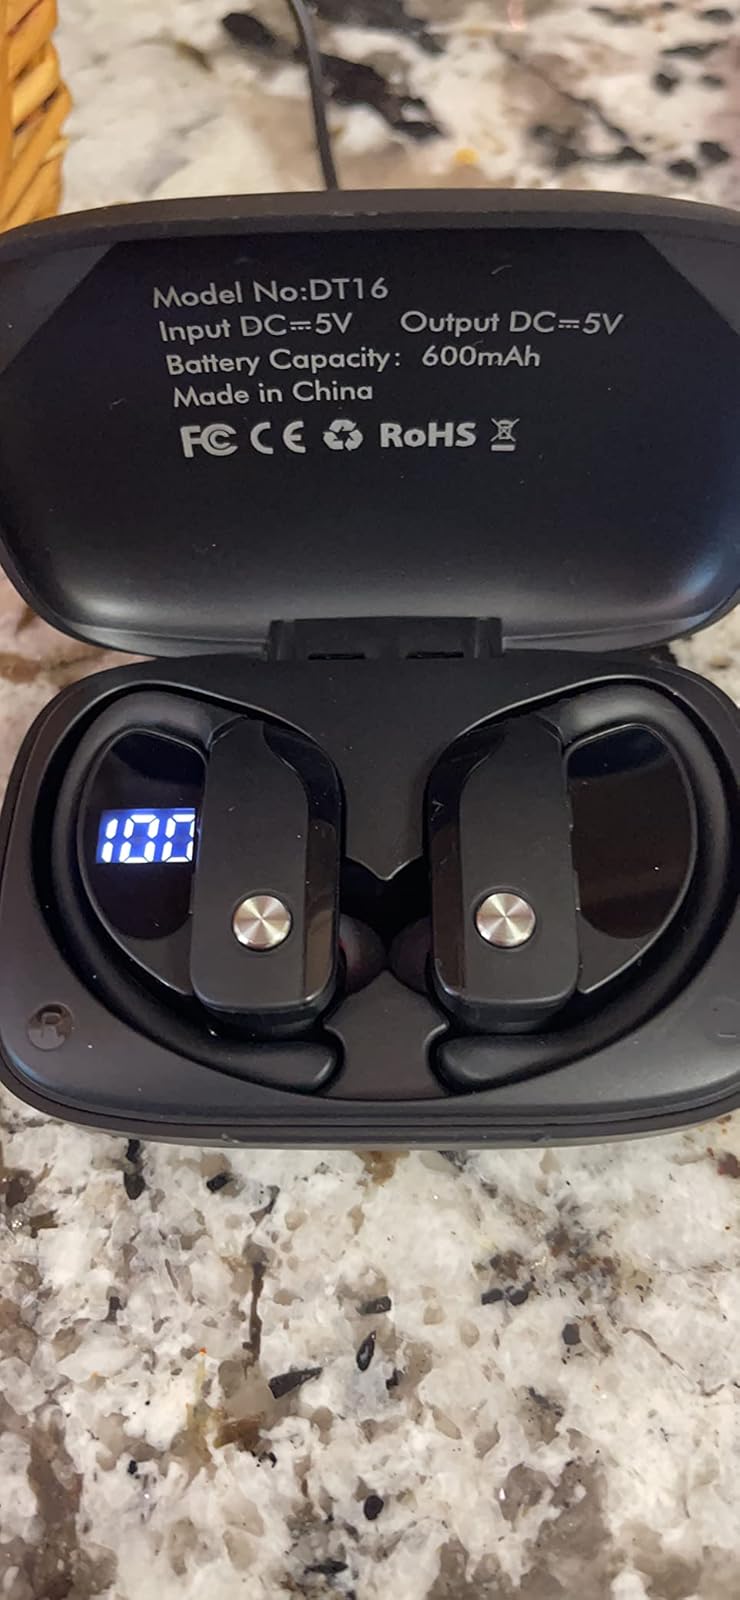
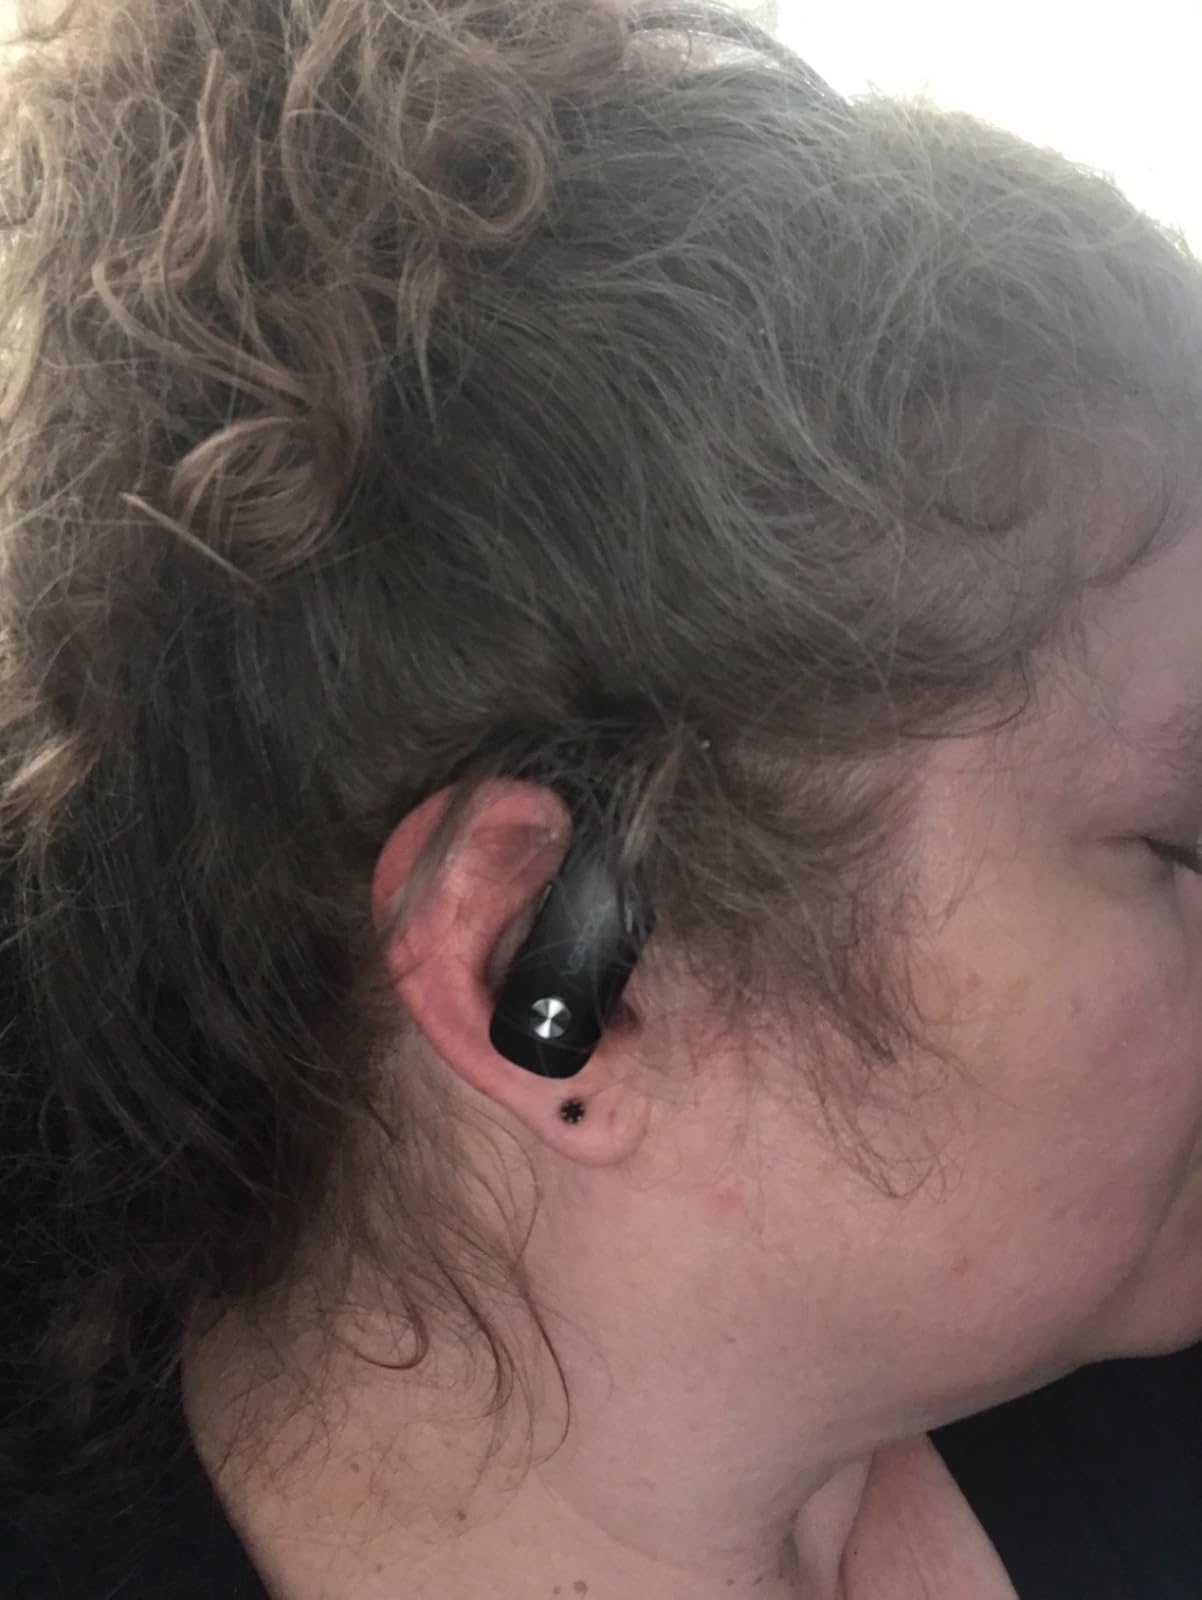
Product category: earbuds
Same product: no